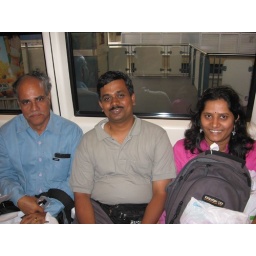
in the sky train